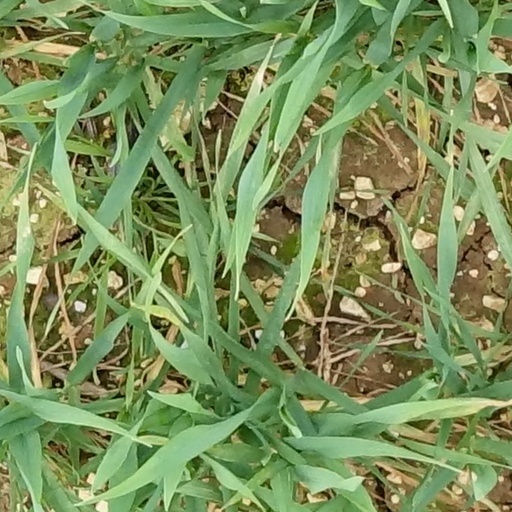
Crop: wheat